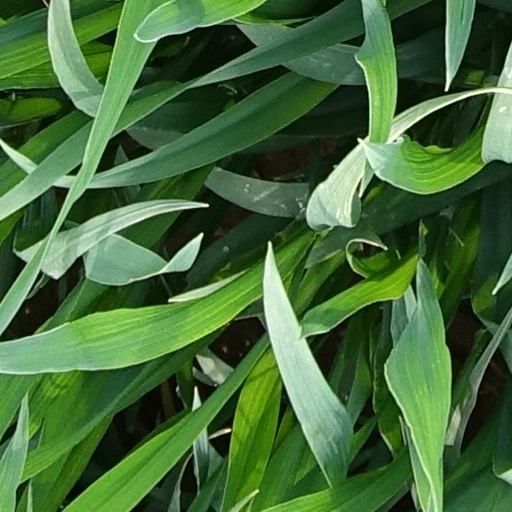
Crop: wheat